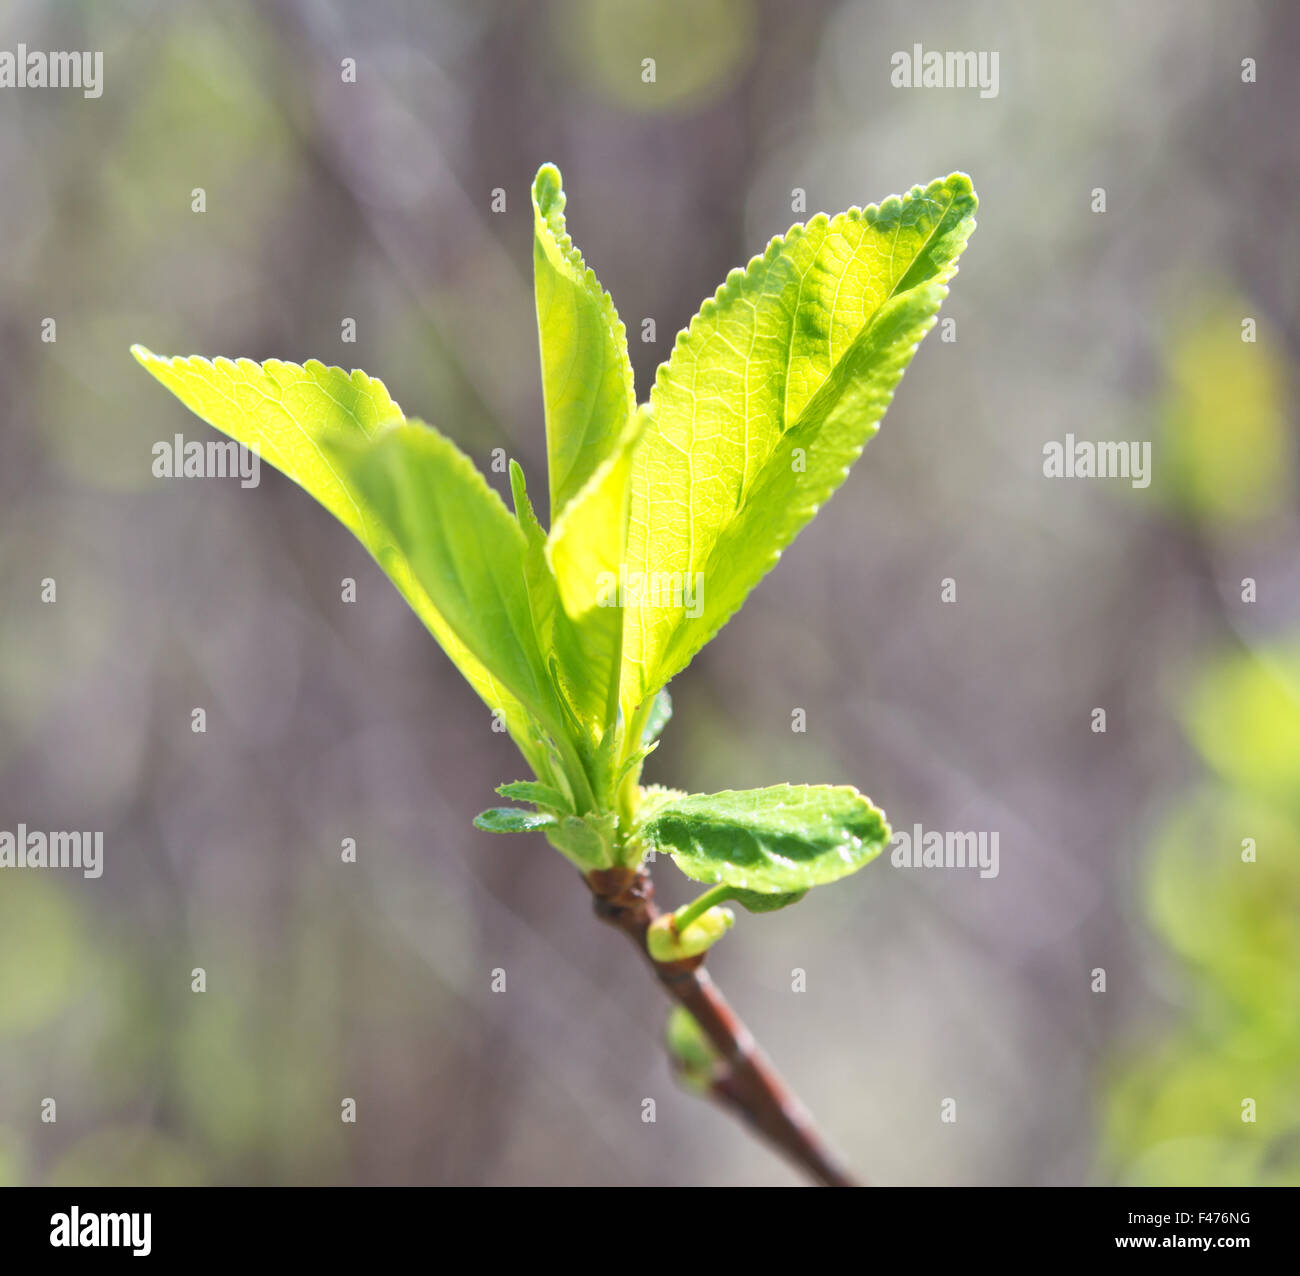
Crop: apple
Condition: healthy